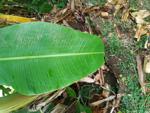
Label: xamthomonas